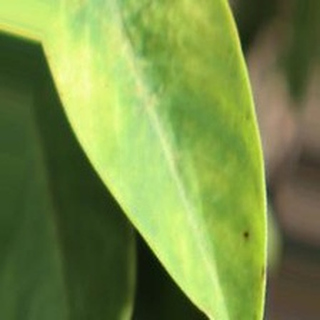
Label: groundnut_nutrition_deficiency